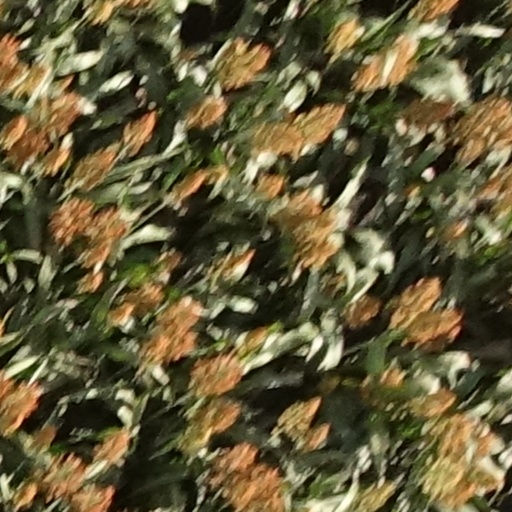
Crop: sorghum